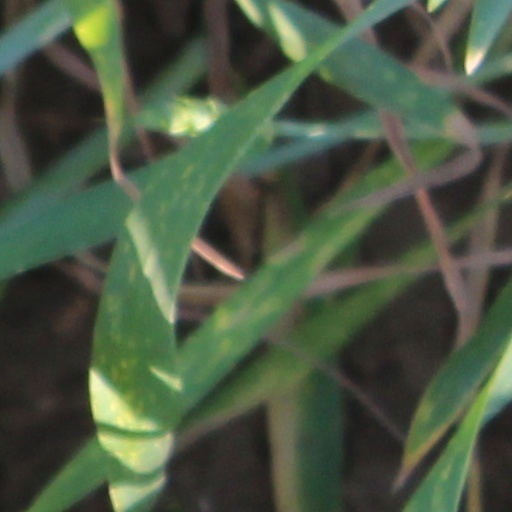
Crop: wheat